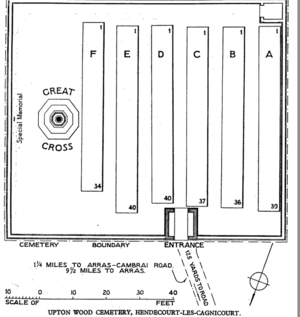
Plan du cimetière du bois d'Upton
Le cimetière d'UPTON WOOD est un cimetière militaire britannique de la Première Guerre mondiale, situé dans le village français de Hendecourt-lès-Cagnicourt. Le cimetière est situé sur le terrain à 1 700 m au nord du centre du village et est accessible par un chemin de campagne de 700 m. Il a été conçu par George Goldsmith. Rectangulaire, il est entouré d'un mur de briques. L'entrée se compose d'un bâtiment carré avec un toit de tente et un portail en arc ouvert. Une croix du sacrifice domine le site. Le cimetière est entretenu par la Commonwealth War Graves Commission.